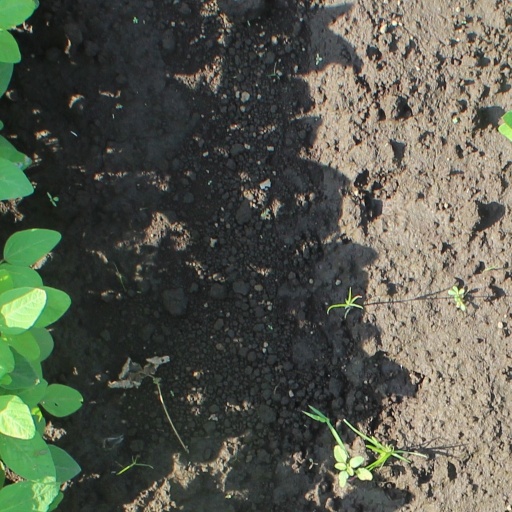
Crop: soybean